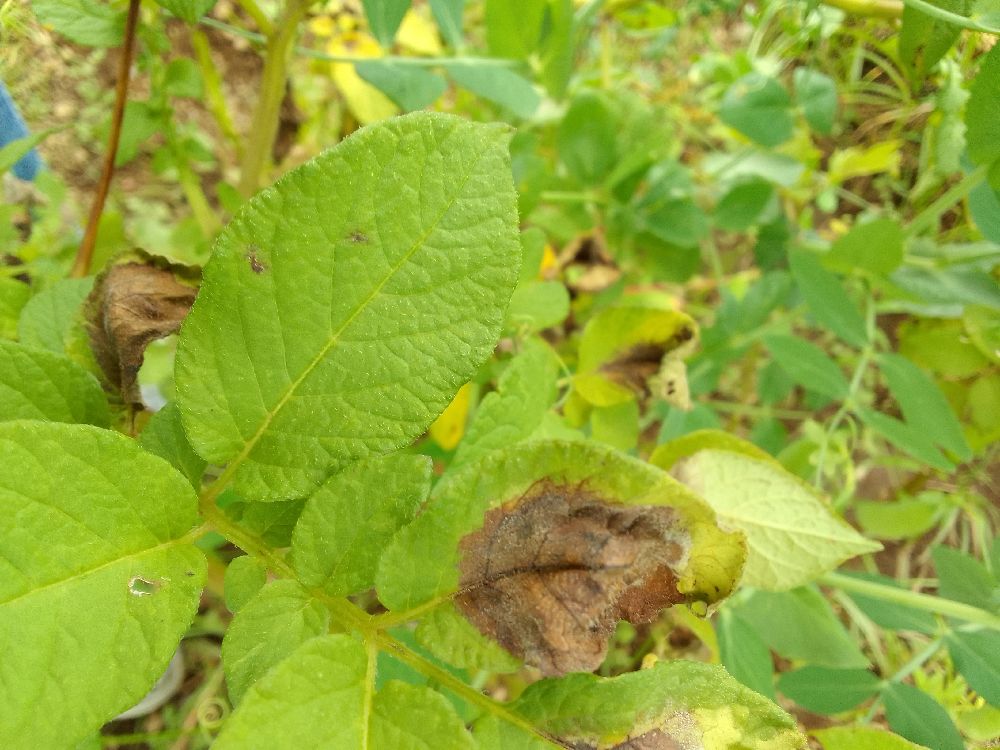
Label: Late blight